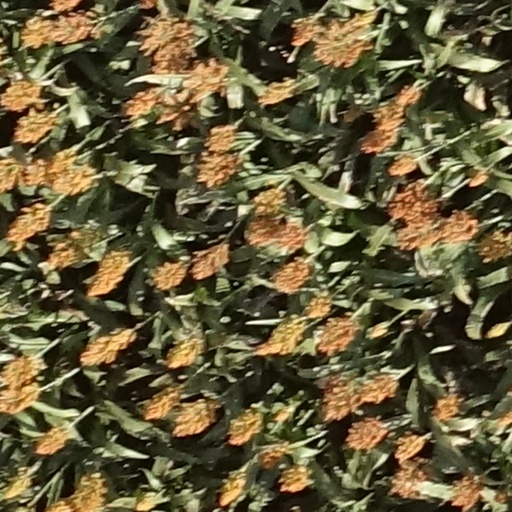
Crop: sorghum